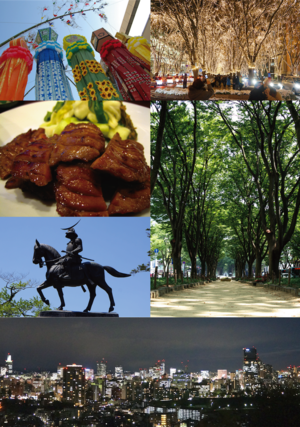
Sendai, orthographié Séndaï en français est une métropole japonaise, capitale de la préfecture de Miyagi. La population de la ville est de 1 088 669 habitants pour une superficie de 783,55 km². C'est la plus grande ville de la région du Tohoku.